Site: brandenburg
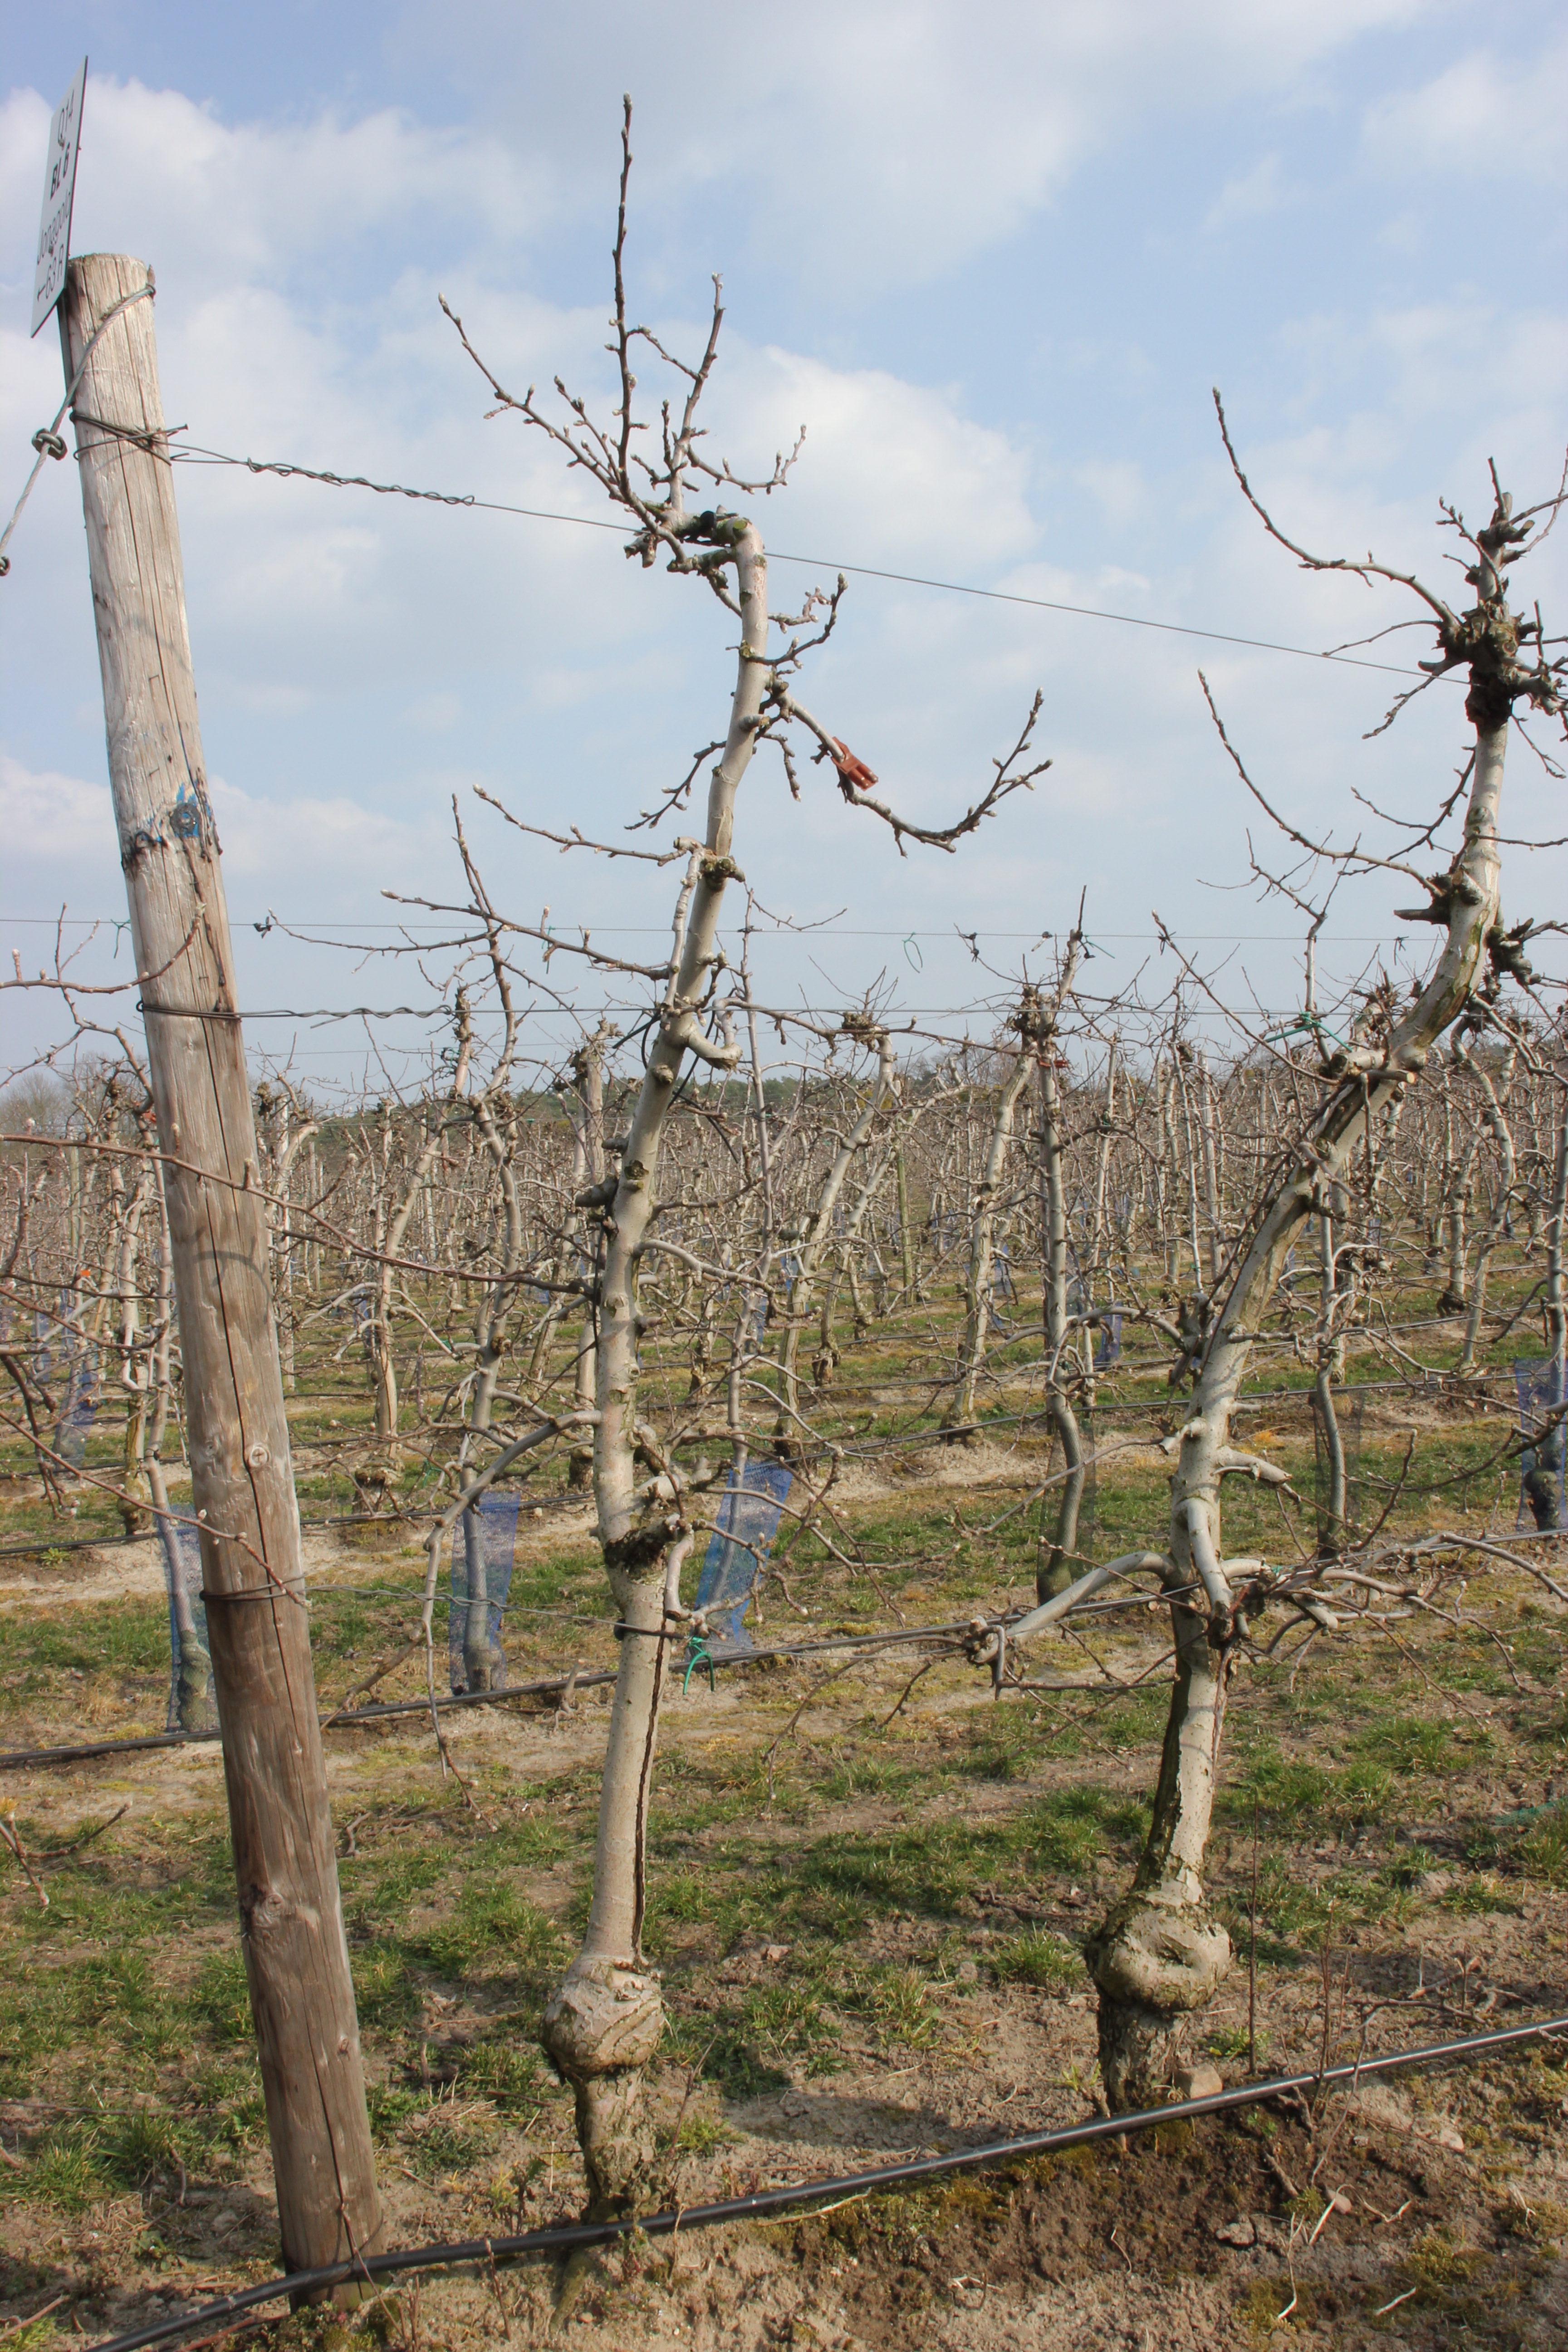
Growth stage (BBCH 03): Bud development